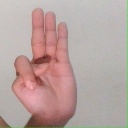
अक्षर: भ